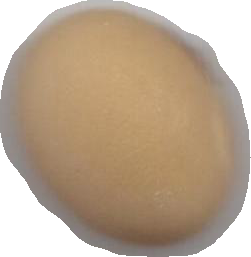
Variety: Anjasmoro